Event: Typhoon Ruby
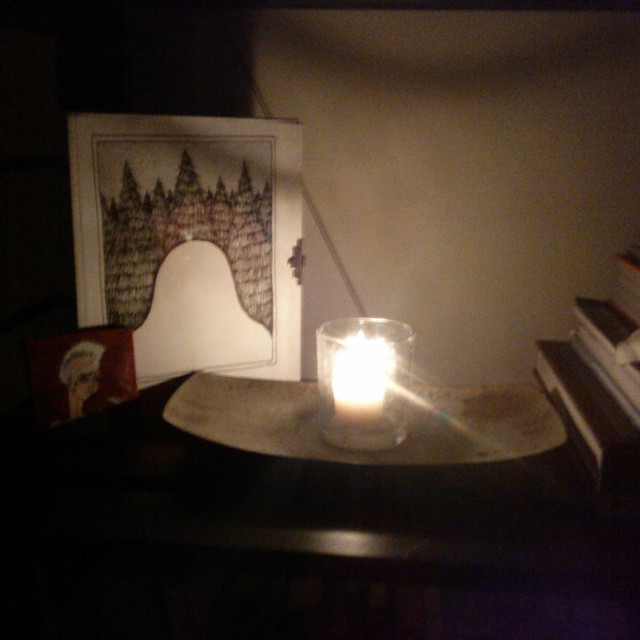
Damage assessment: no_damage